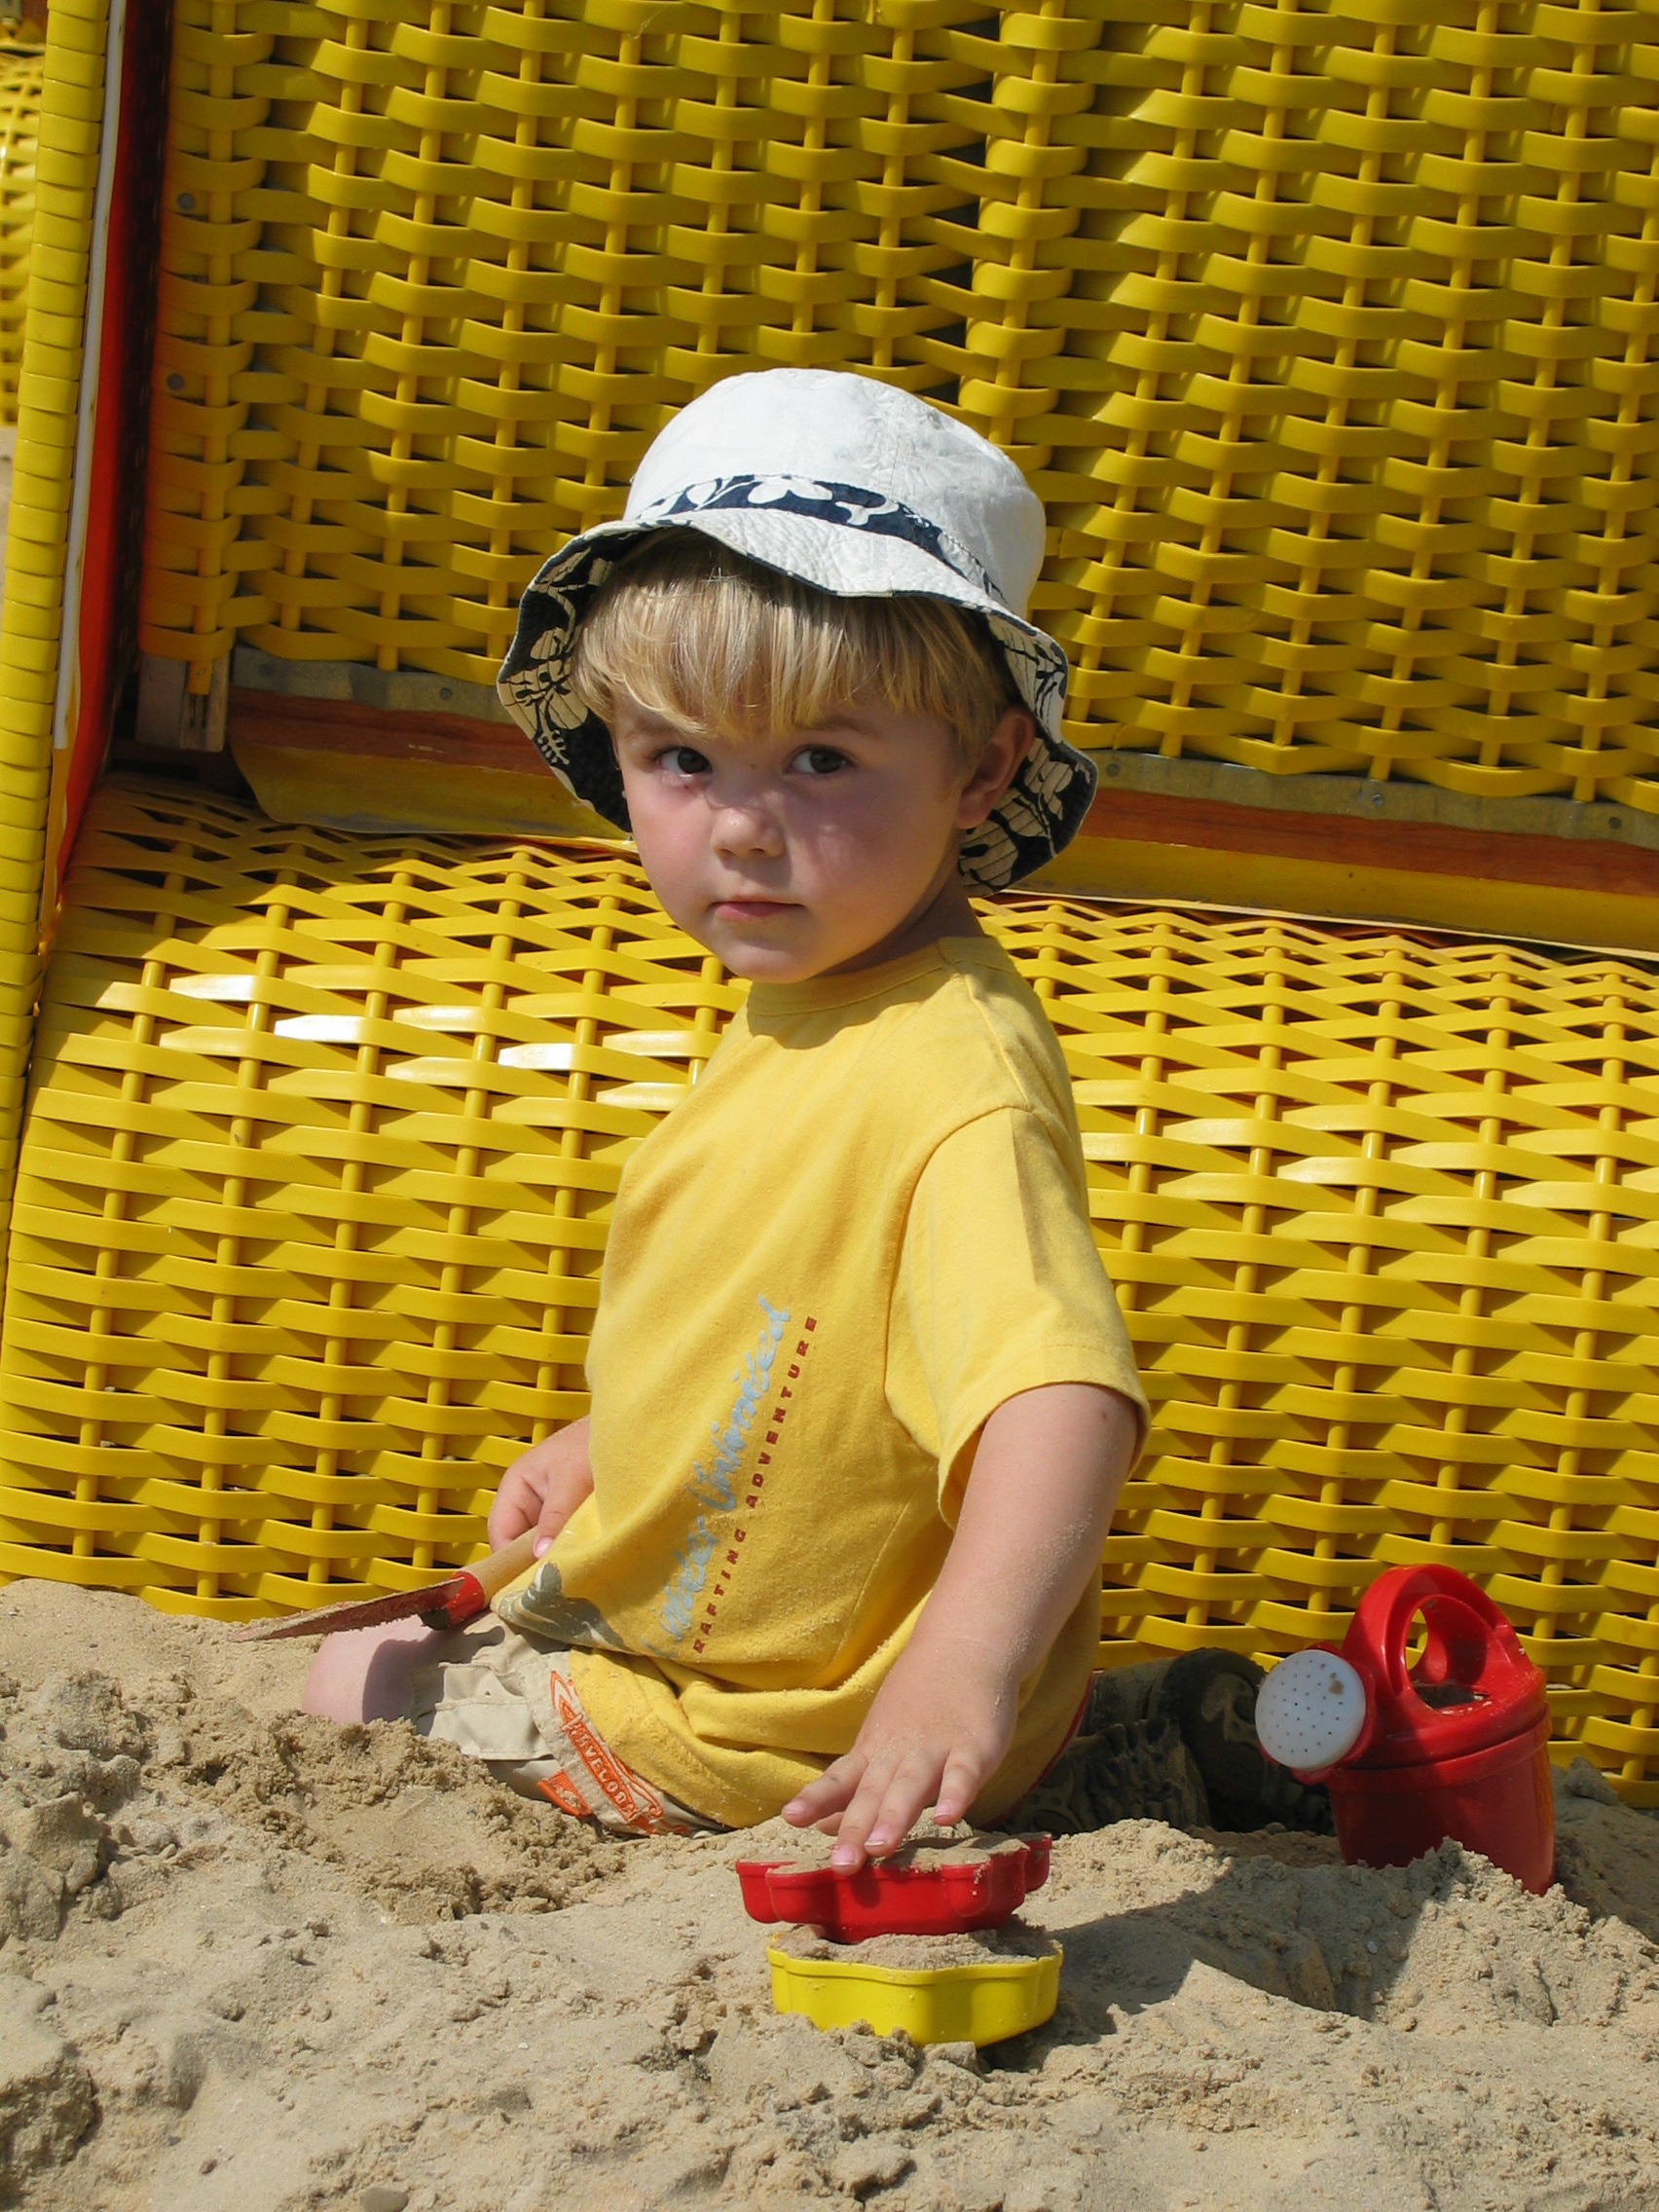
beach, sand, person, girl, play, boy, spring, color, sitting, child, yellow, toddler, cap, look, digging, beach chair, critical, to watch, sand pit, sandalwood, human positions